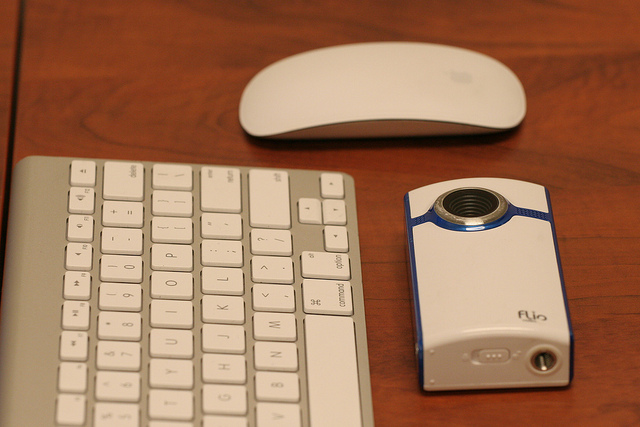
user: Given an image and a question. Answer the question in a short answer. Question: What is this type of camera called? Short Answer:
assistant: digital